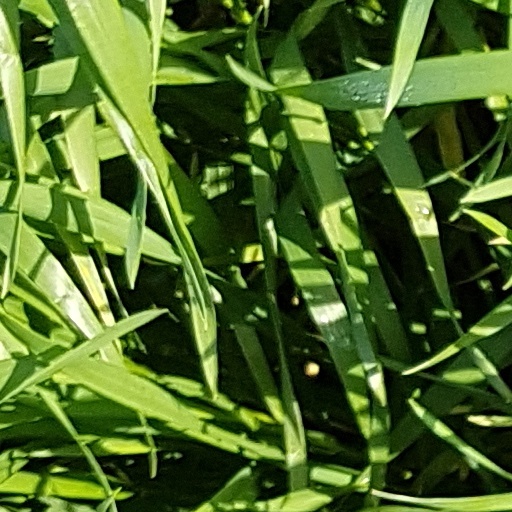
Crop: wheat